Matsuura Railway

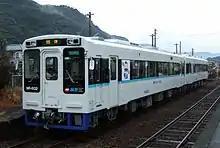
Matsuura Railway MR-600 train

The railway company operates the 93.8 km Nishi-Kyushu Line from in Saga Prefecture to in Nagasaki Prefecture, with 57 stations.